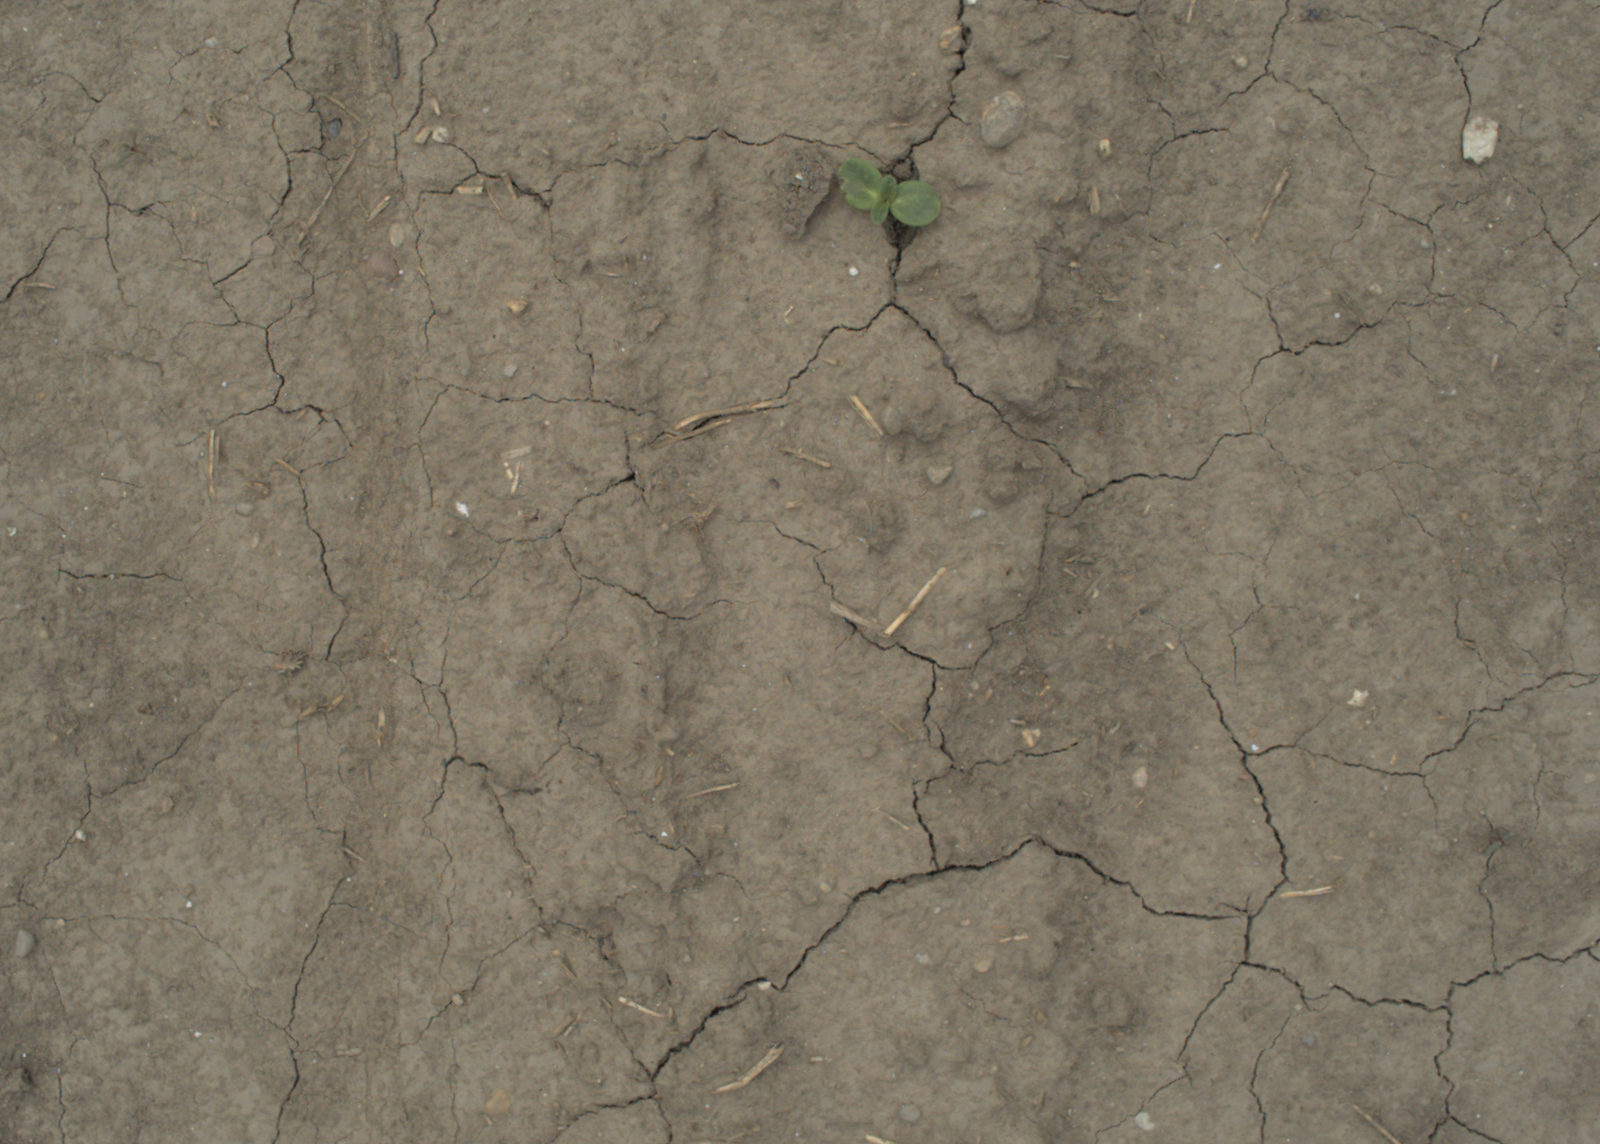
Capture date: 05.07.2021 13:07:50
Weather: cloudy
Wind: medium
Seeding date: 08.06.2021
Plant canopy height (mm): 961